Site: brandenburg
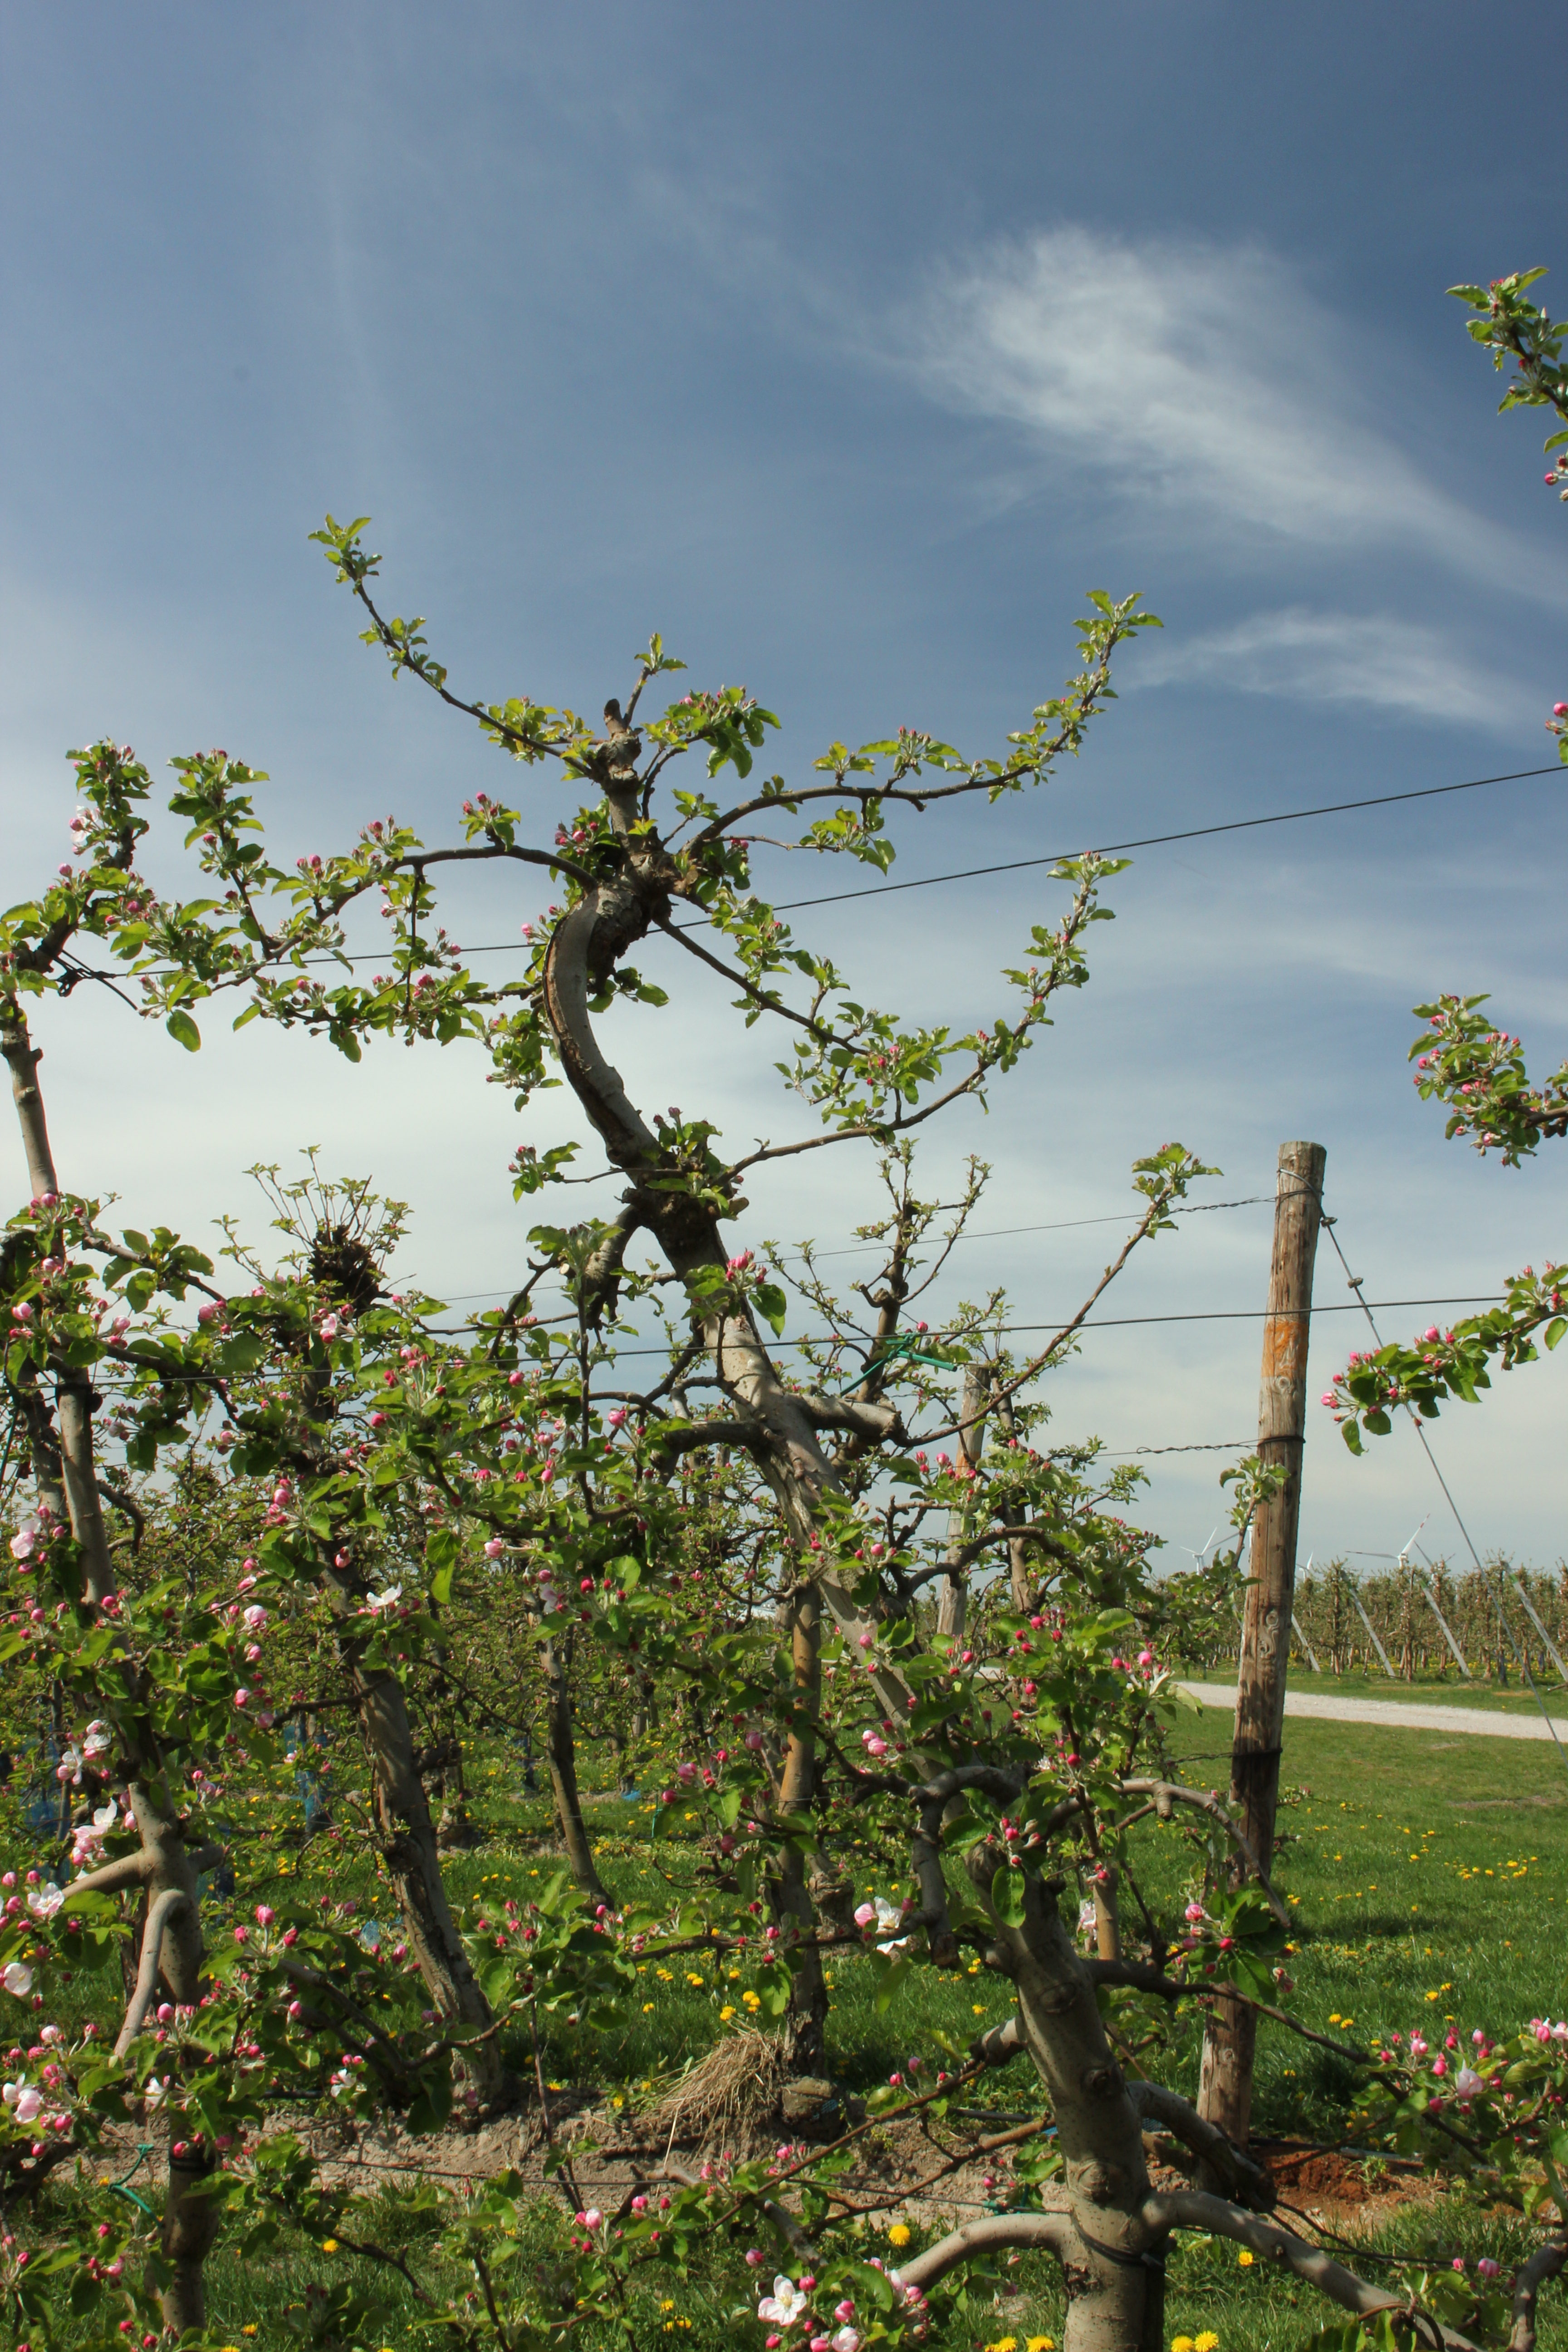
Growth stage (BBCH 57): Inflorescence emergence